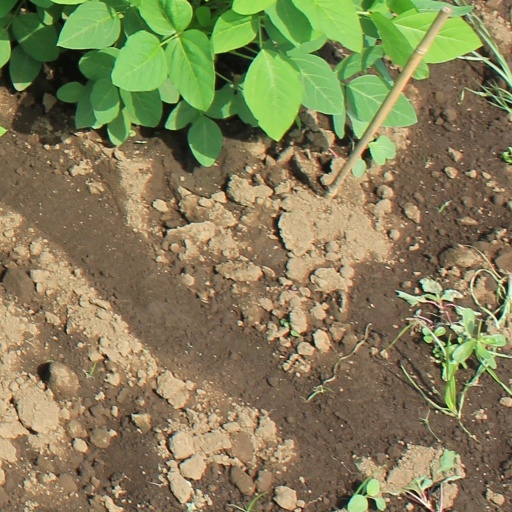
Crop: soybean